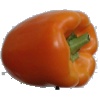
Label: orange_pepper